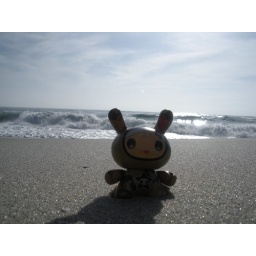
Toki pokes his feet into the sand at the beach in La Jolla.